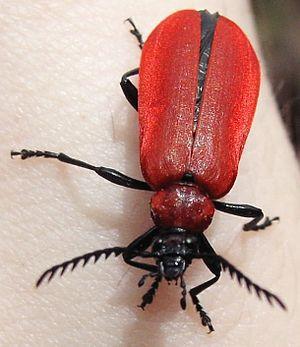
Les Pyrochroinae sont une sous-famille d'insectes de l'ordre des Coléoptères, de la famille des Pyrochroidae.
Pyrochroa est un genre d'insectes de l'ordre des coléoptères, appartenant à la famille des Pyrochroidae.